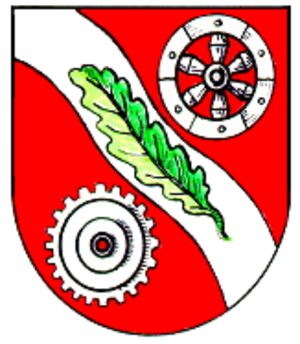
Waldaschaff est une commune allmeande de Bavière, située dans l'arrondissement d'Aschaffenbourg et le district de Basse-Franconie.